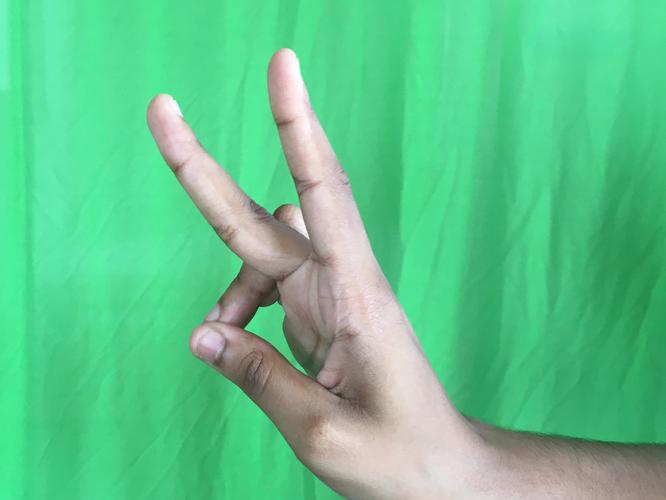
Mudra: Katrimukha
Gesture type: single_hand